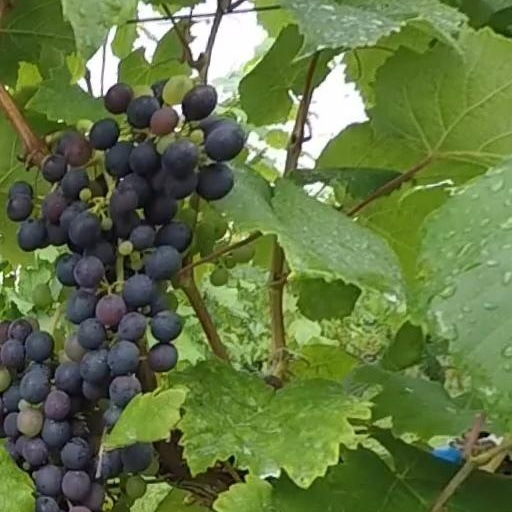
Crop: grape